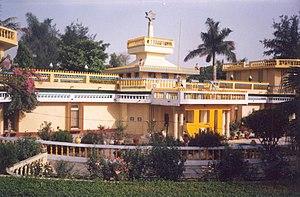
Aurobindo Ghose, dit Sri Aurobindo, né le 15 août 1872 à Calcutta et mort le 5 décembre 1950 à Pondichéry est un philosophe, poète et écrivain spiritualiste qui a développé une approche nouvelle du yoga. Il fut également un des leaders du mouvement pour l'indépendance de l'Inde.